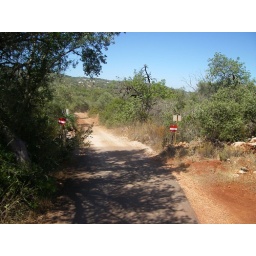
De eerste activiteit van de vakantie: in een jeep door de Algarve scheuren. Het liefst over landweggetjes.